Timeline of African-American firsts

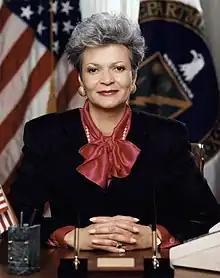
Hazel O'Leary

First African-American woman Ambassador of the United States: Patricia Roberts Harris, ambassador to Luxembourg